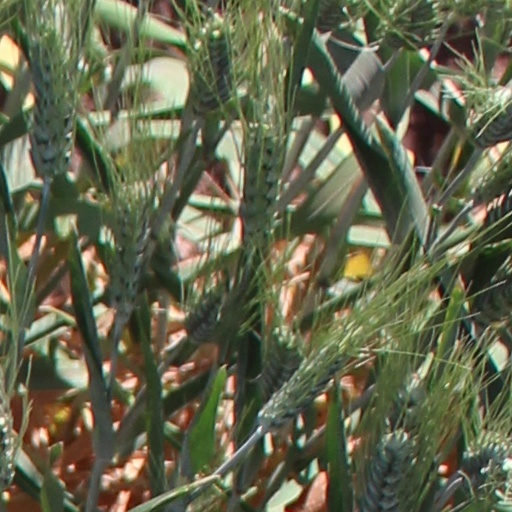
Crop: wheat